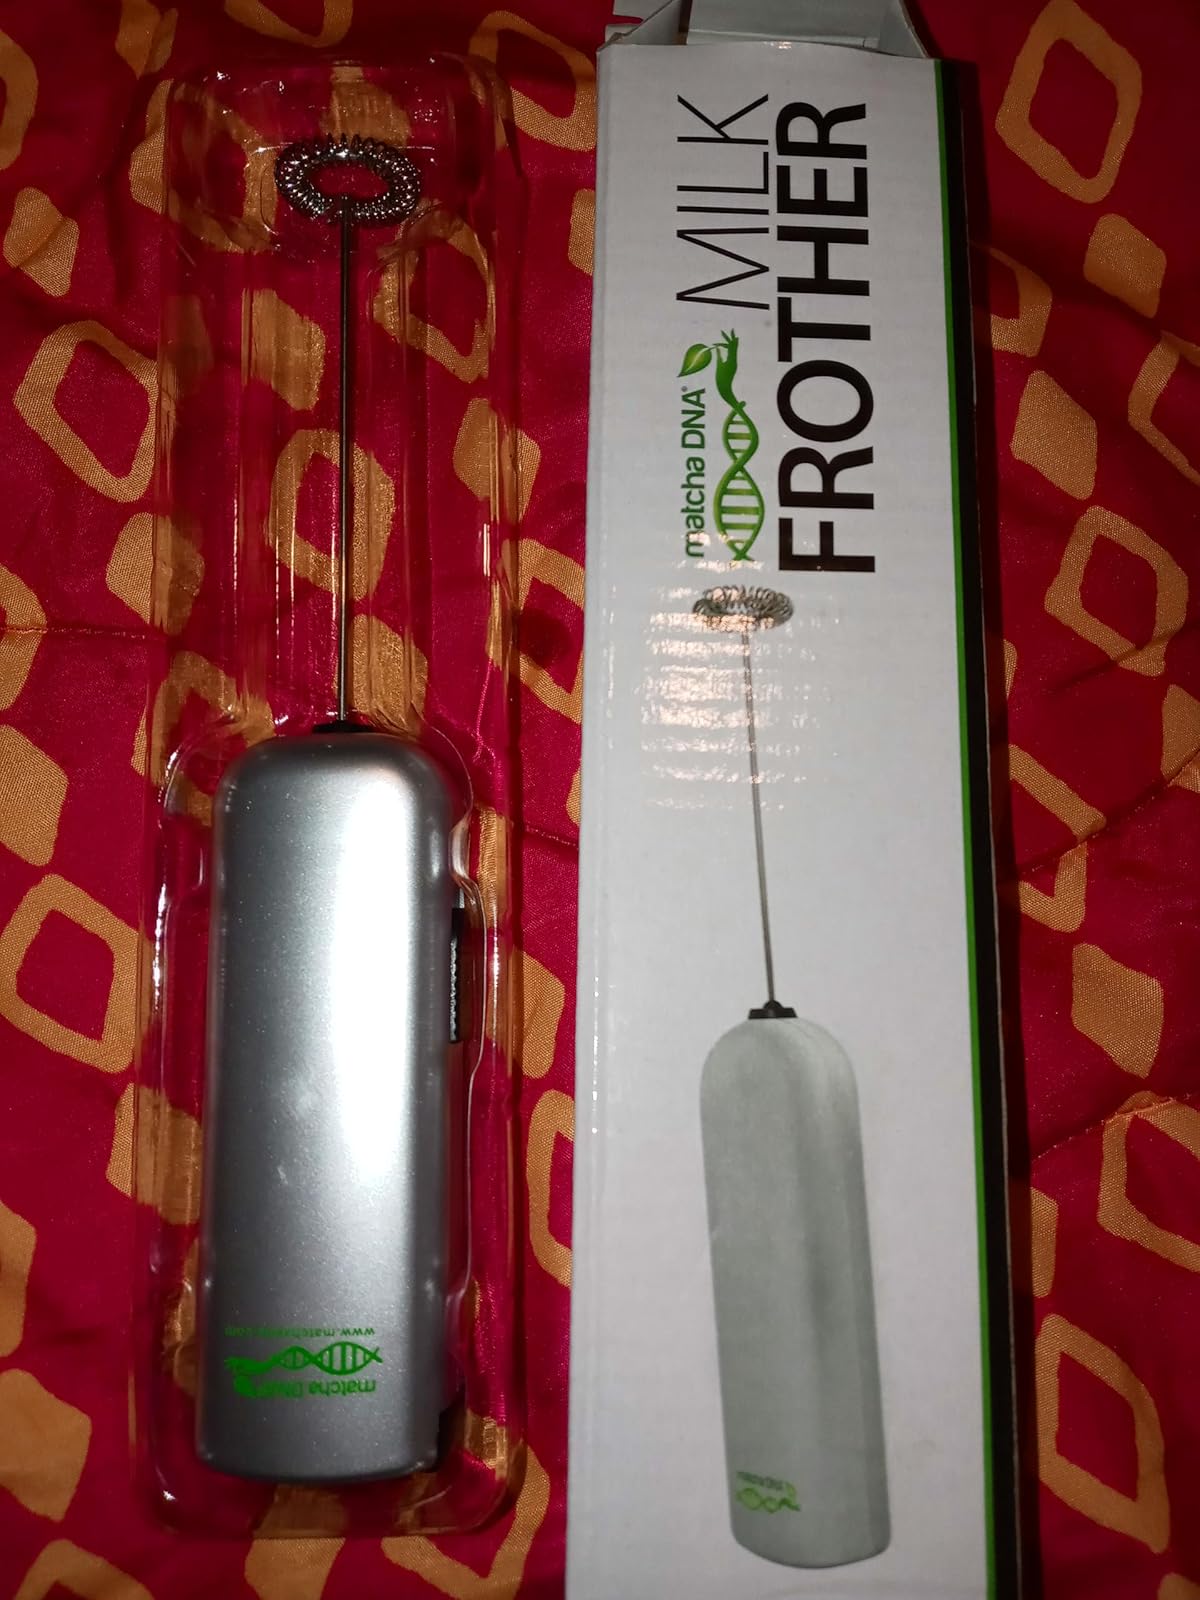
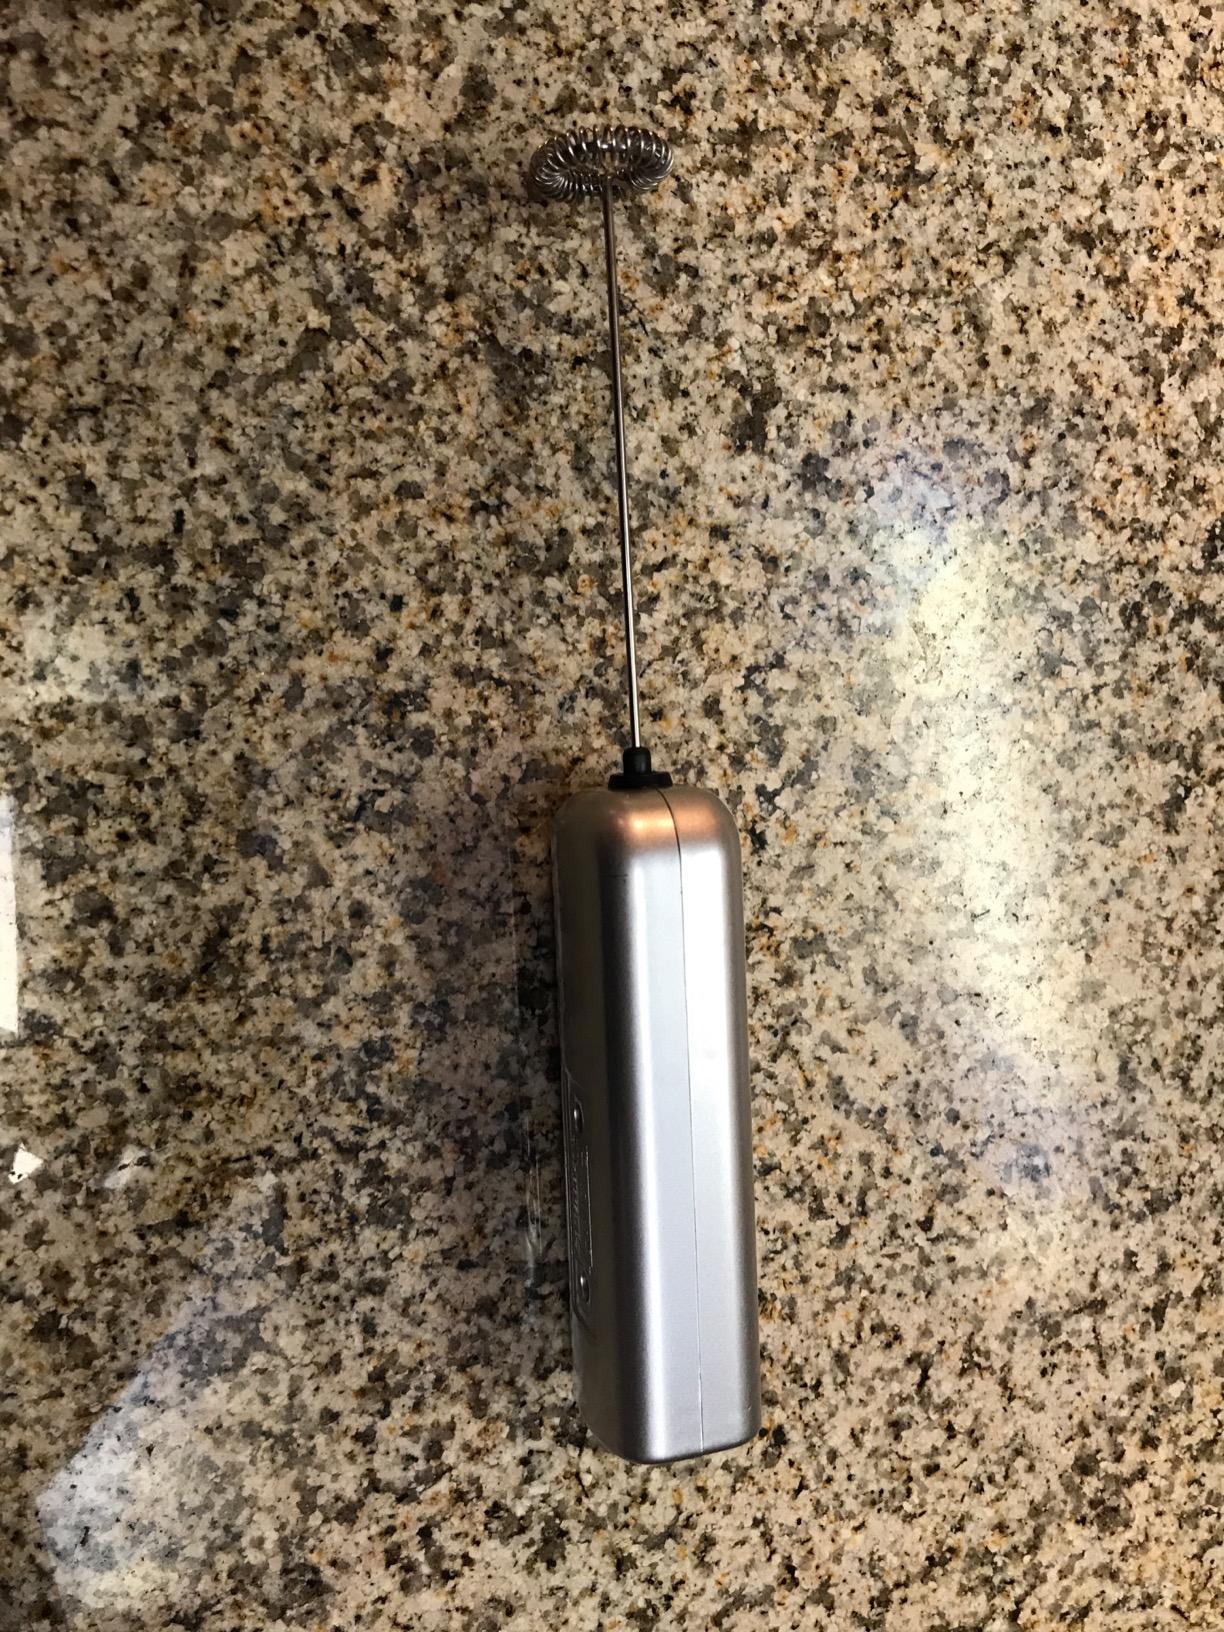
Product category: items_mixer
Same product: yes